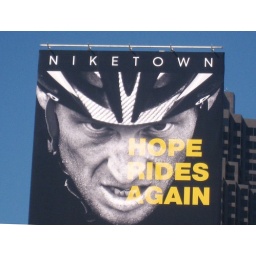
large billboard sign on a roof in Union Square, San Francisco